Champigny-la-Futelaye

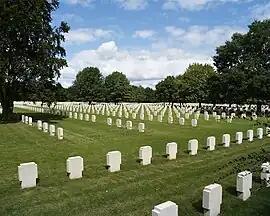
The German war cemetery in Champigny-la-Futelaye

Champigny-la-Futelaye is a commune in the Eure department in northern France.